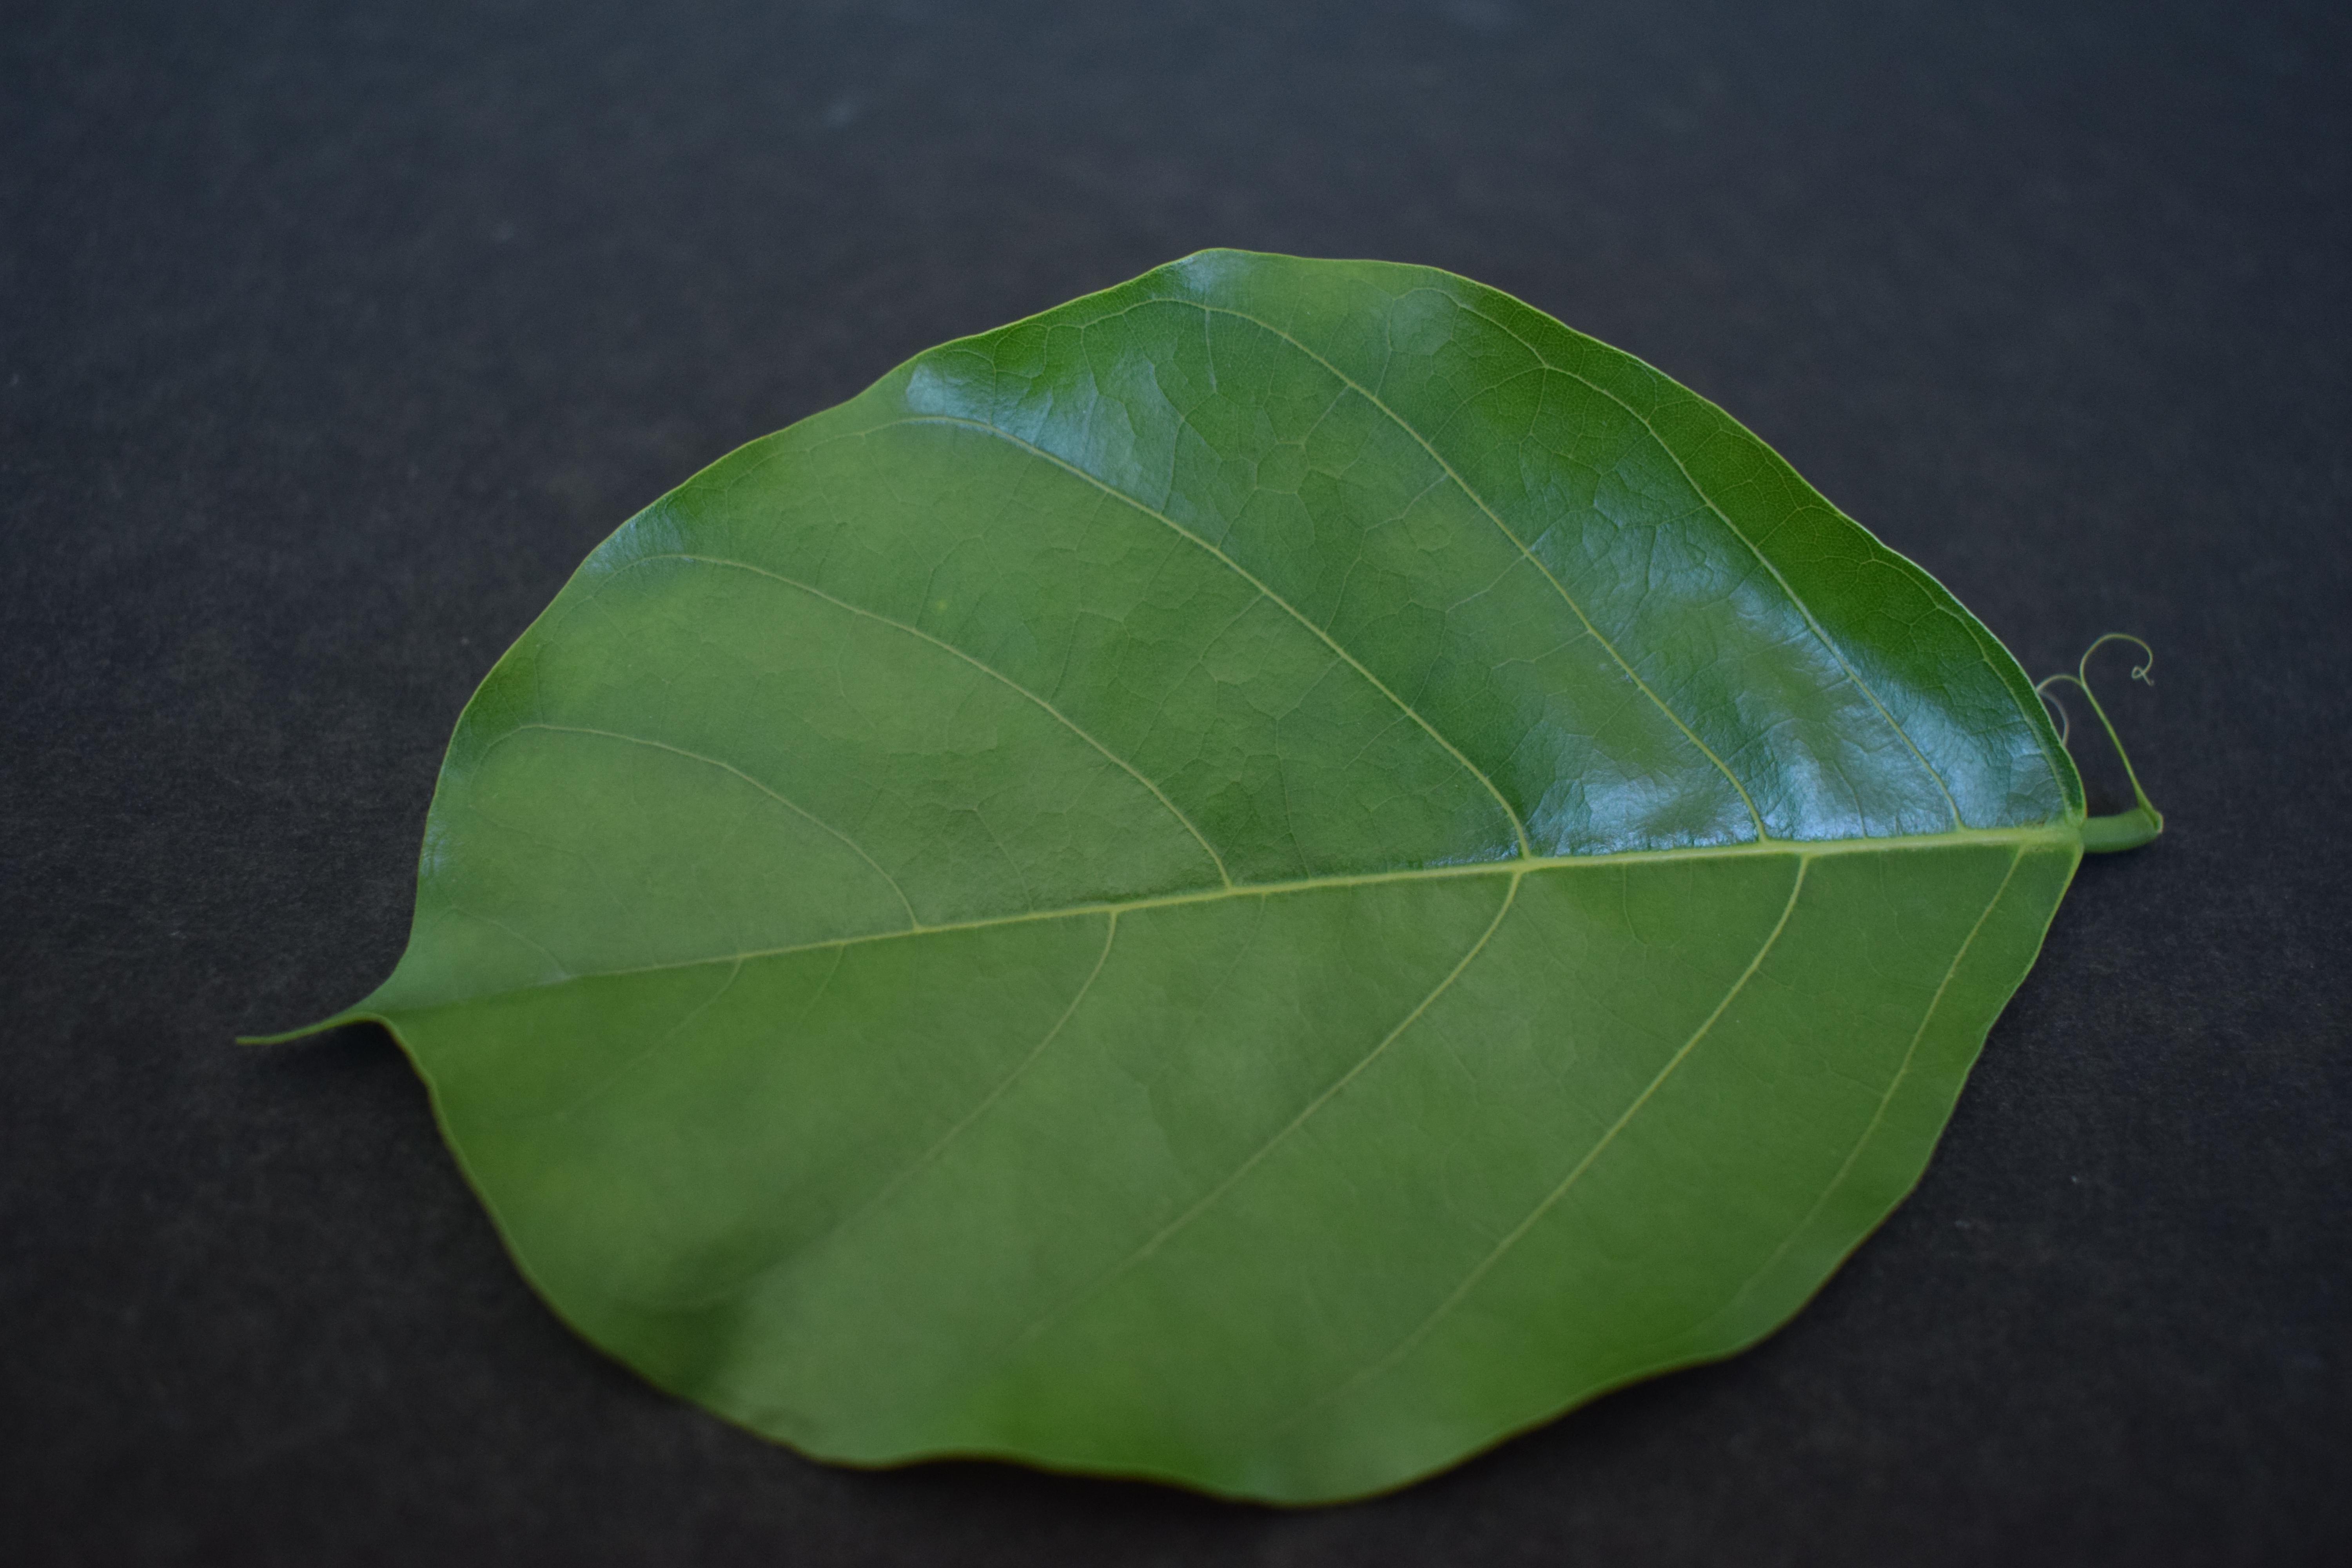
Plant species: Pongamia Pinnata